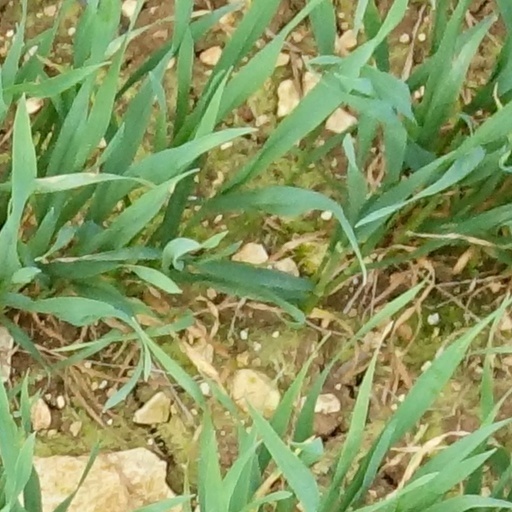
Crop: wheat